Tissue culture

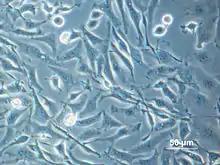
Cultured cells growing in growth medium

In modern usage, "Tissue culture" generally refers to the growth of cells from a multicellular organism "in vitro". These cells may be cells isolated from a donor organism (primary cells) or an immortalised cell line. The cells are bathed in a culture medium, which contains essential nutrients and energy sources necessary for the cells' survival. Thus, in its broader sense, "tissue culture" is often used interchangeably with "cell culture". On the other hand, the strict meaning of "tissue culture" refers to the culturing of tissue pieces, i.e. explant culture.